Doncaster Greyhound Track

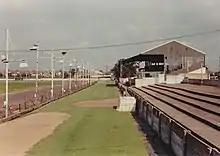
Doncaster Stadium c.1970

Throughout the years the track would switch between fully licensed affiliation and independent status (unaffiliated to a governing body) but would boast an English Greyhound Derby finalist in 1945. The greyhound Lilacs Luck (winner of the Irish Greyhound Derby) had been put with trainer Mr R Jones and he steered the blue brindle to runner up behind Mondays News. A year later he also won the Wembley Gold Cup.